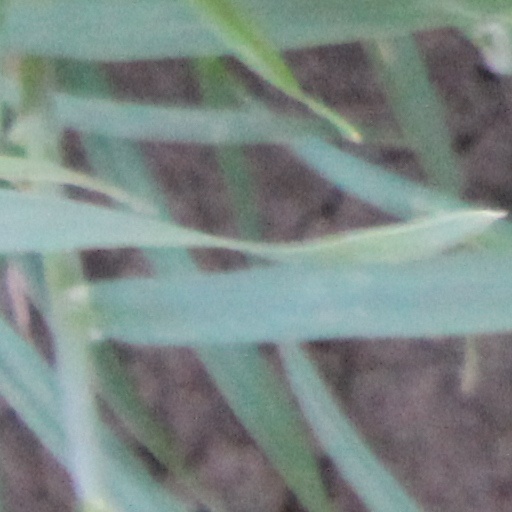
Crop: wheat